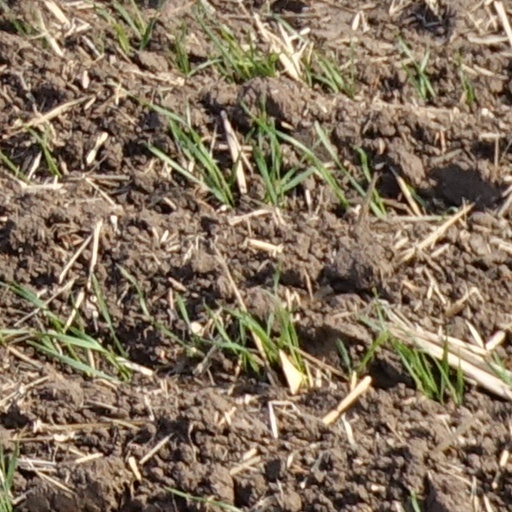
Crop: wheat